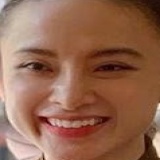
diễn viên Angela Phương Trinh